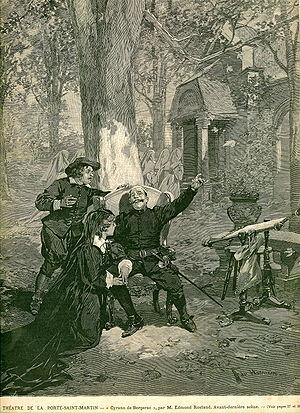
Avant dernière scène de ""Cyrano de Bergerac"" au Théâtre de la Porte Saint-Martin, Paris, déc. 1897"
Cyrano de Bergerac est l'une des pièces les plus populaires du théâtre français, et la plus célèbre de son auteur, Edmond Rostand. Librement inspirée de la vie et de l'œuvre de l'écrivain libertin Savinien de Cyrano de Bergerac, elle est représentée pour la première fois le 28 décembre 1897, au Théâtre de la Porte-Saint-Martin, à Paris.